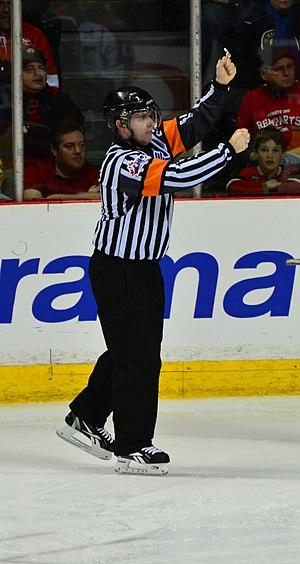
Au hockey sur glace, les arbitres sont en général au nombre de trois sur la glace, on parle alors de système à trois : un arbitre principal et deux juges de lignes. Cependant, il existe également le système à deux, utilisé dans les ligues mineures, ou à quatre, utilisé dans la Ligue nationale de hockey ou les compétitions majeures de l'IIHF.